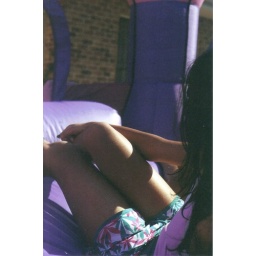
Twishis legs while shes sitting in the jumping castle.